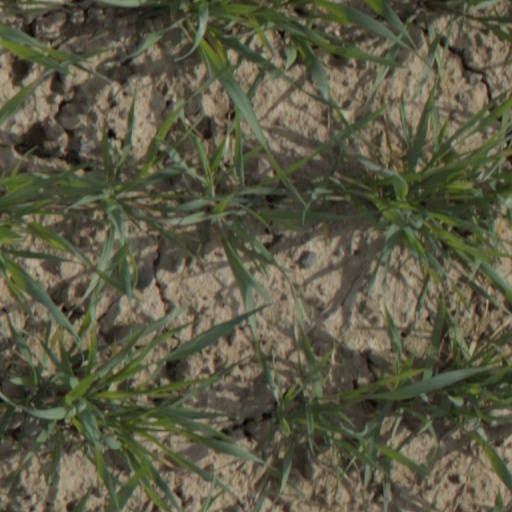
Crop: wheat